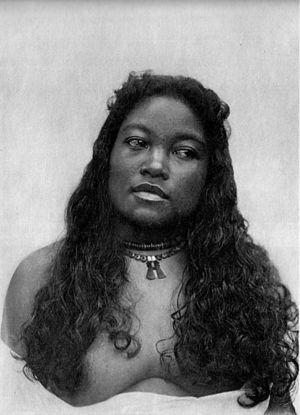
L'histoire des îles Marshall s'étend du IIᵉ millénaire à nos jours. Les sources archéologiques permettent timidement de reconstruire le passé des îles avant leur entrée dans le giron des puissances occidentales.